Linden Square

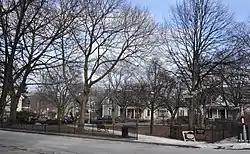

Linden Square is a small municipal park at Linden Place in Brookline, Massachusetts, United States. Roughly rectangular in shape with one curved side, Linden Square was laid out in 1844 by Alexander Wadsworth as part of the subdivision of the area by Thomas Aspinwall Davis. Its original pathways consisted of a horseshoe-shaped path flanking its perimeter, and a straight path that bisected the park; it now has paths that form an X, a layout adopted by the late 19th century. The park consists of grassy areas dotted with trees, and surrounded by a wrought iron fence with openings for the paths.